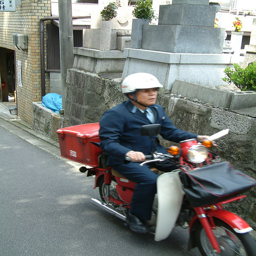
A man in a suit riding a motorcycle.
a man on a red motorcycle driving down the street
A person riding a red scooter on a narrow path.
and elderly man riding a motorcycle in the street wearing a helmet
a man in a blue suit and helmet rides a motorcycle with his bag hanging on the front